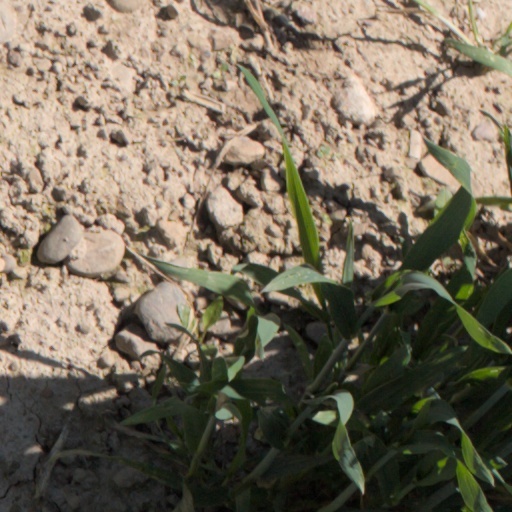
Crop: wheat